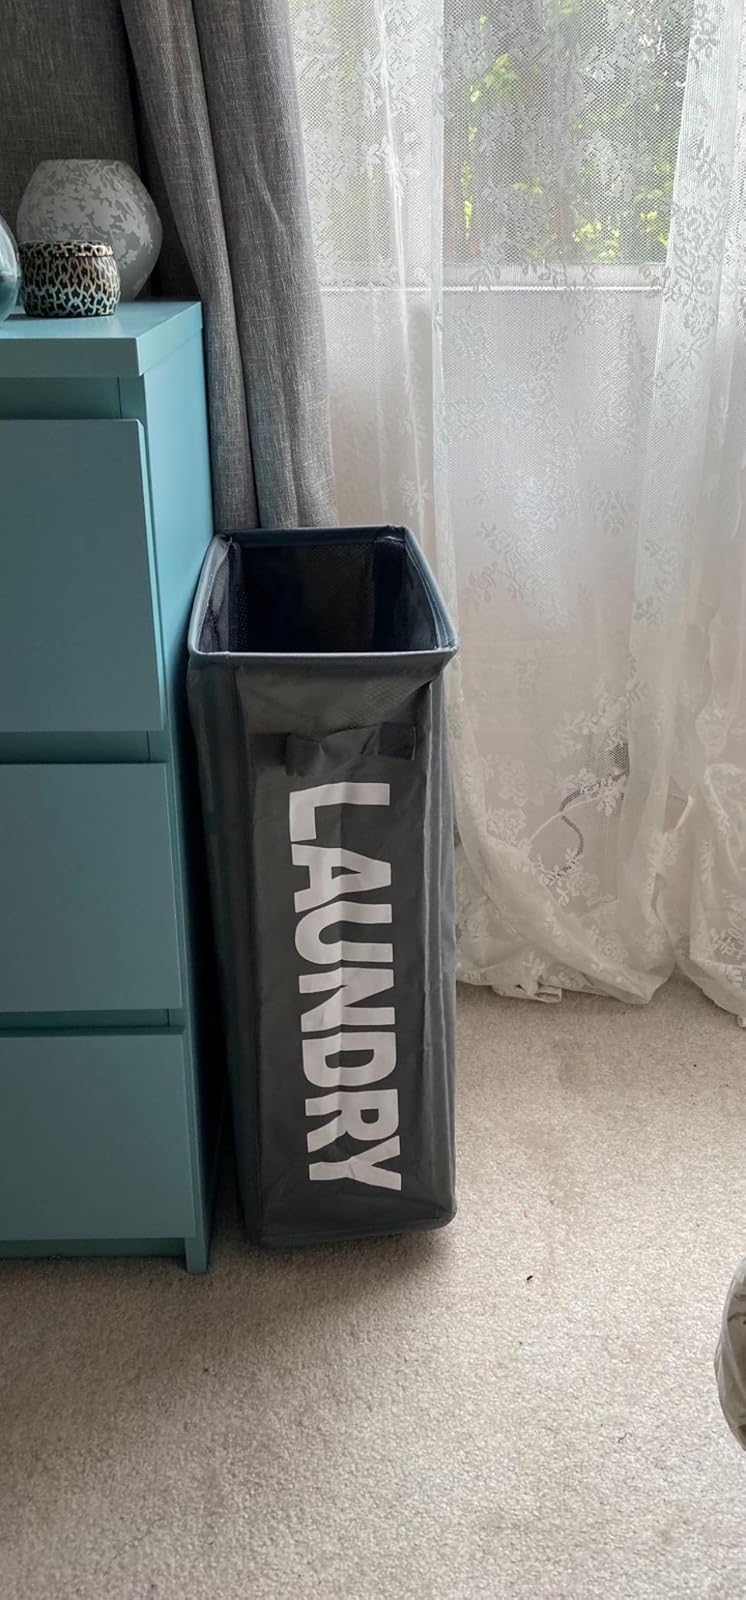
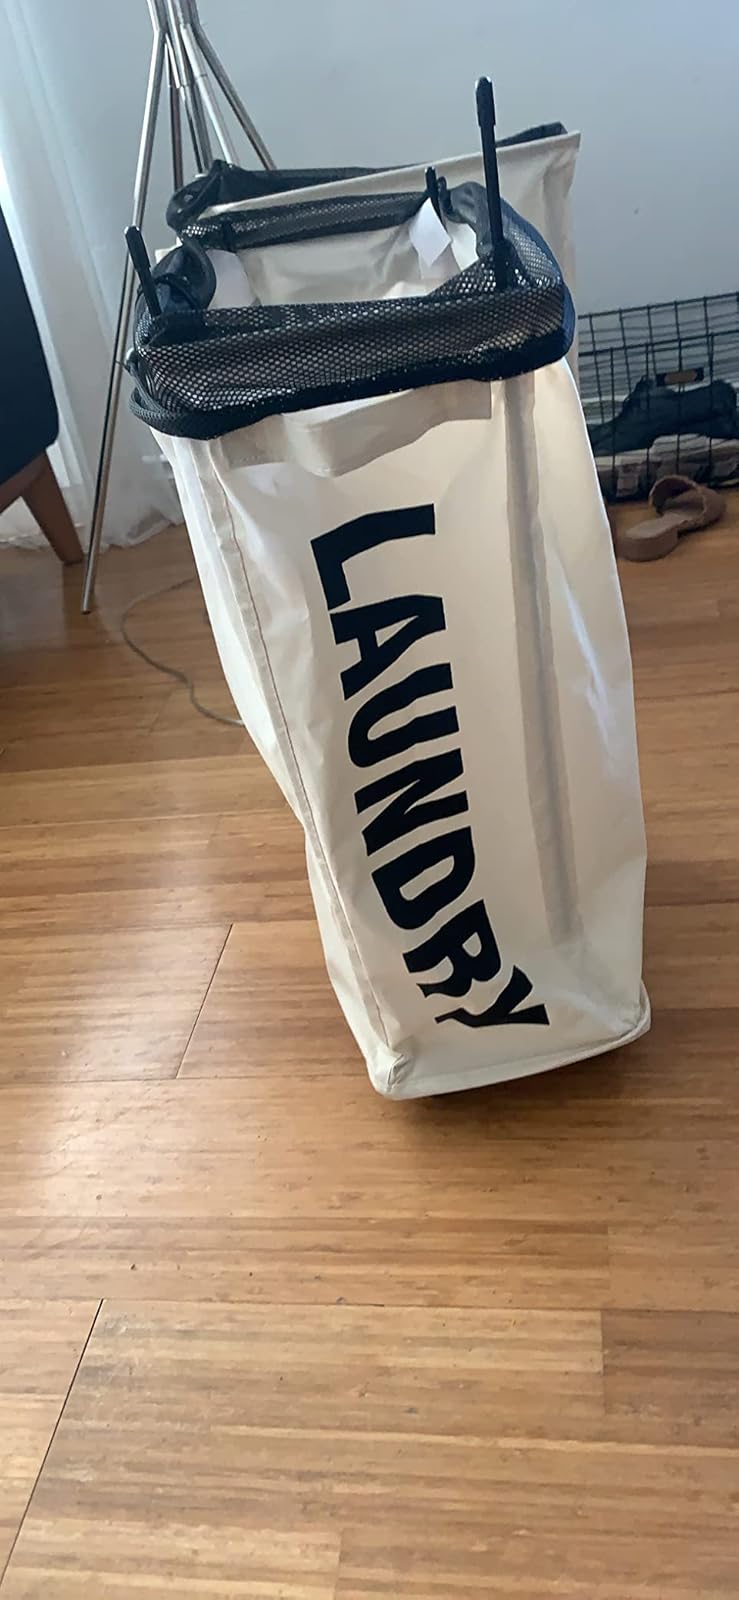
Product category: items_hamper
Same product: no